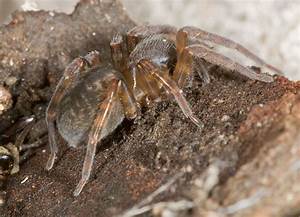
Label: spider